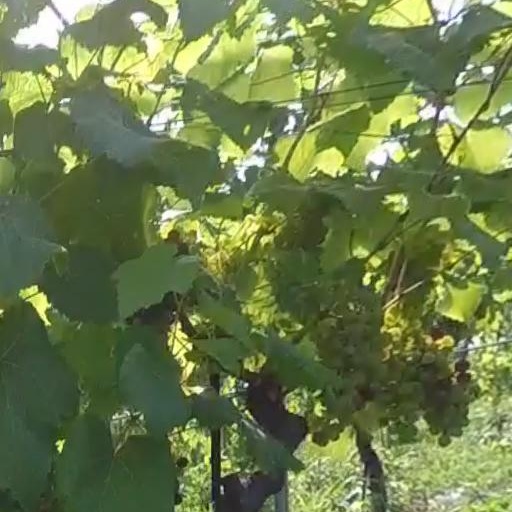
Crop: grape